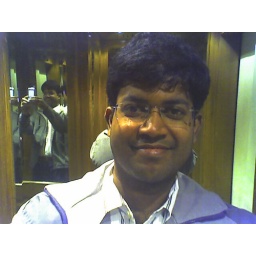
Me inside the lift in chandigarh hotel, back ground is the mirror